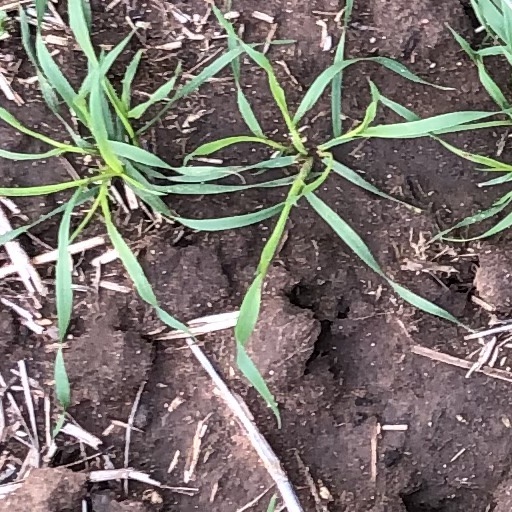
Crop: wheat